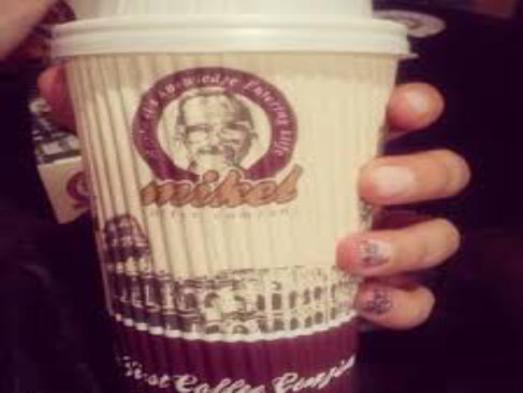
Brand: mikel coffee company
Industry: Food